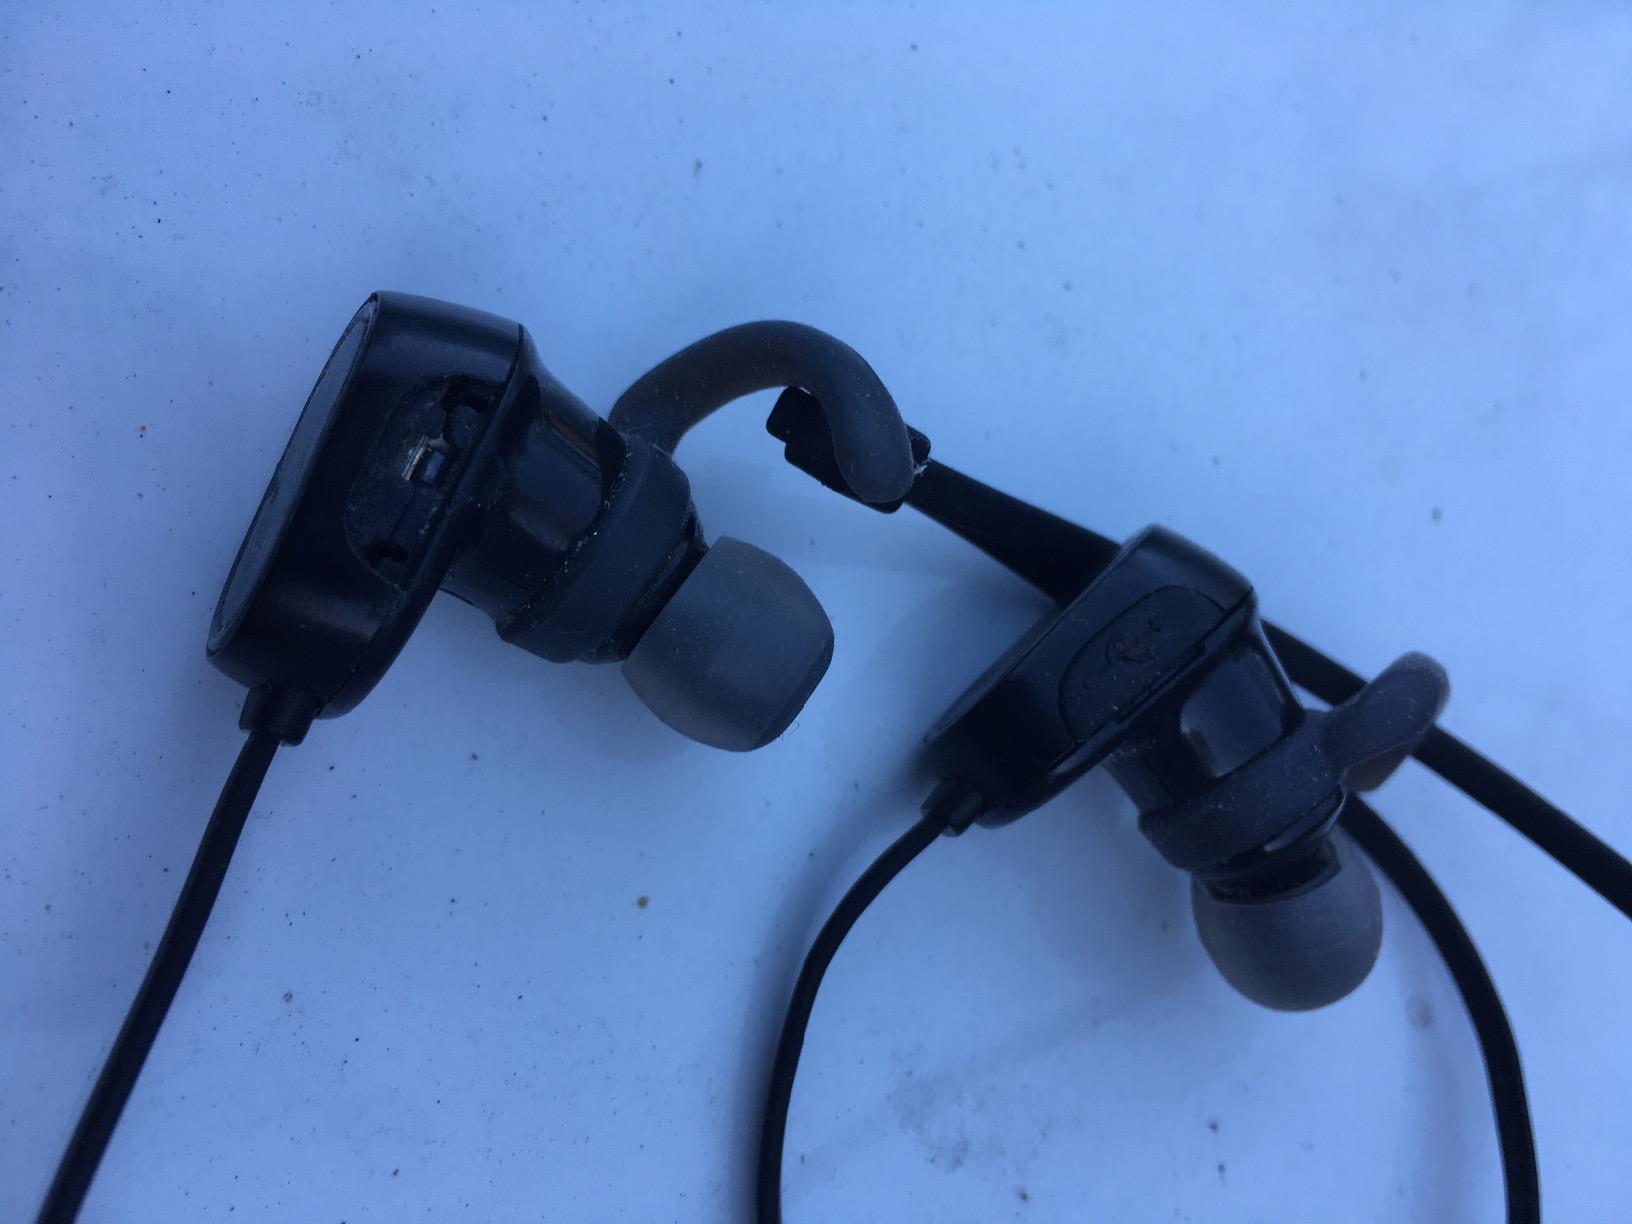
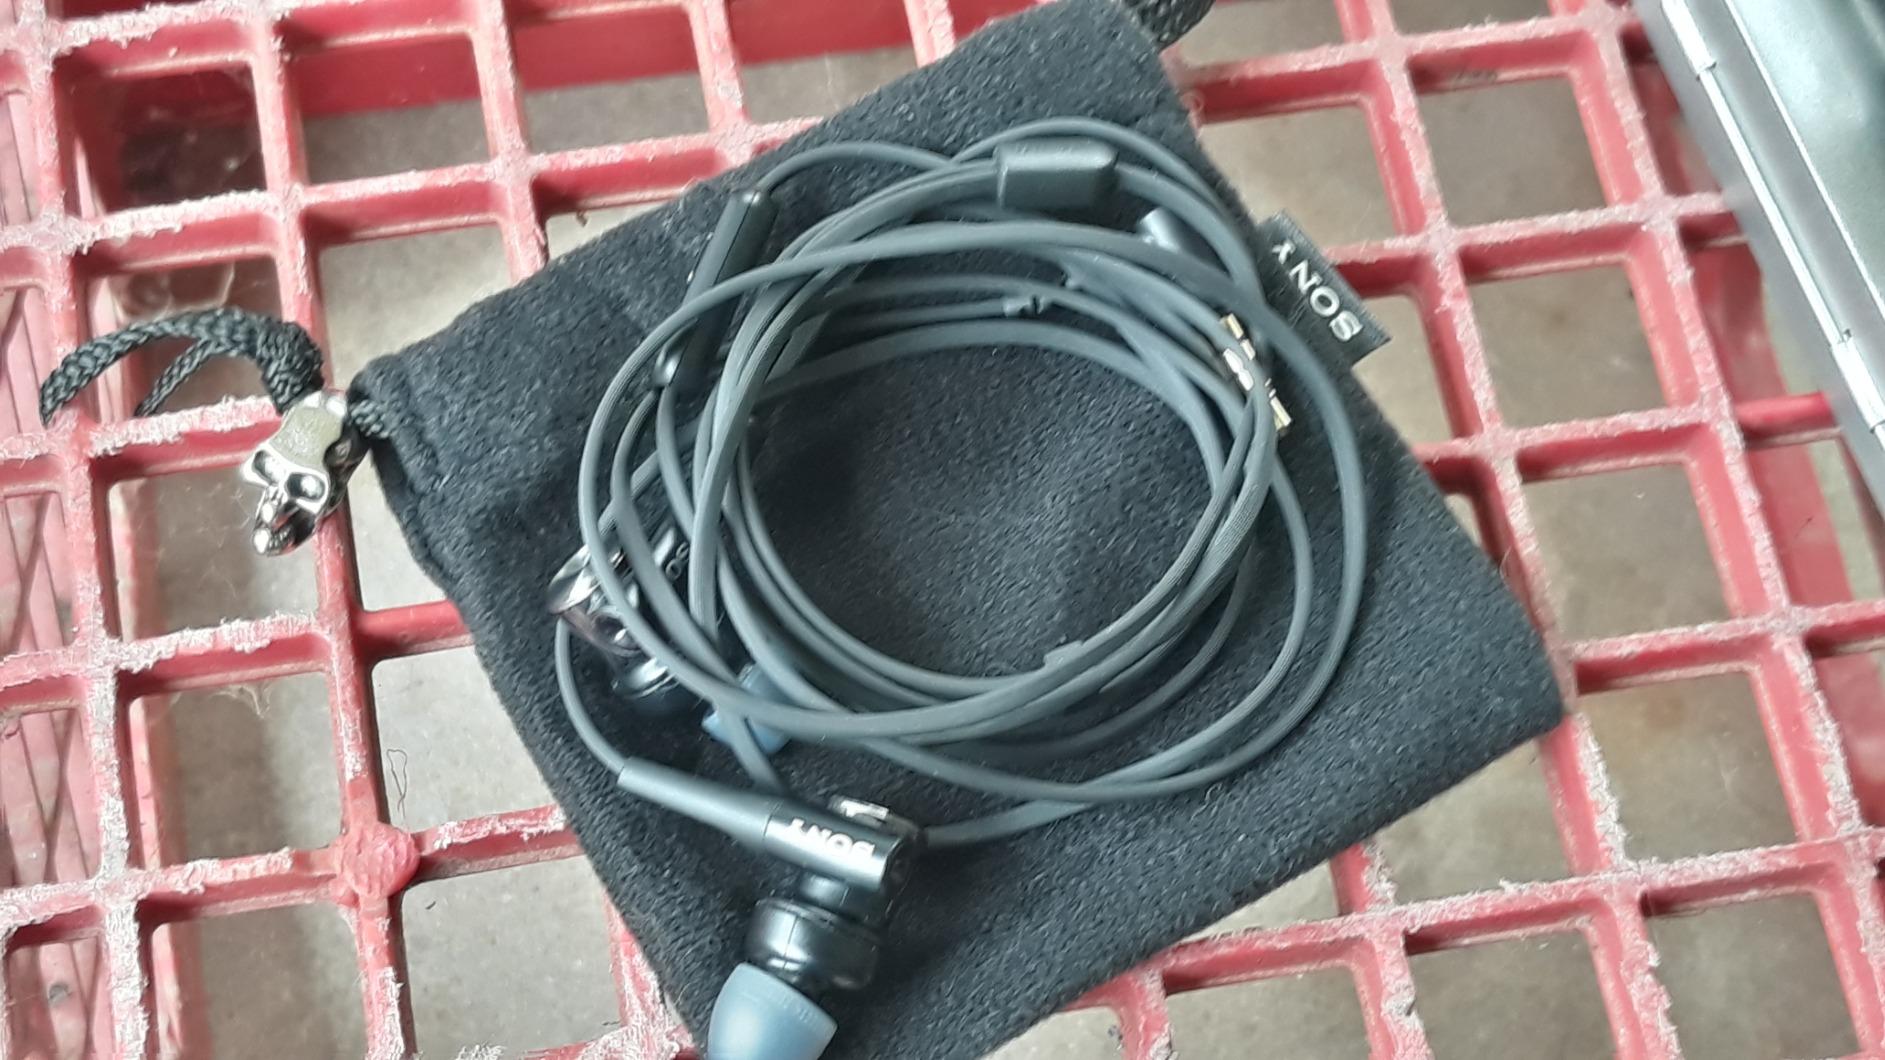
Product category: headphones
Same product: no